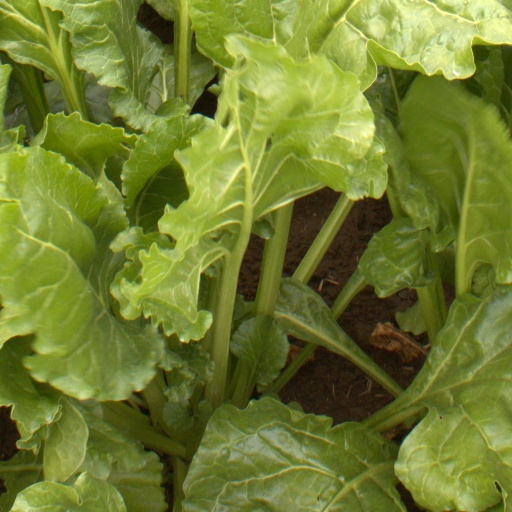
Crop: sugar beet